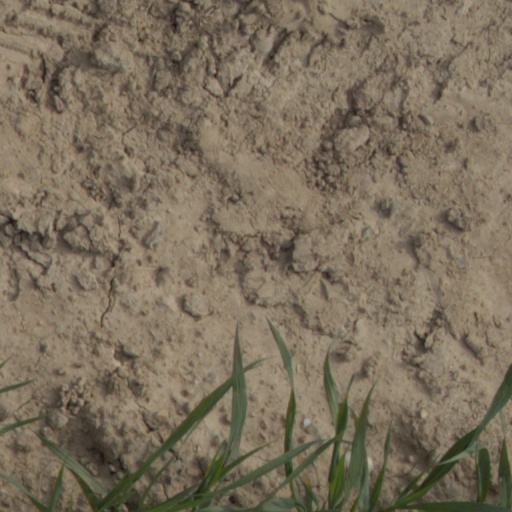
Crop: wheat